Marisol González

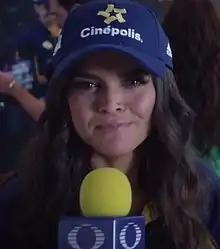
González in 2018

Marisol González Casas (born 12 March 1983) is a Mexican actress, TV host and beauty pageant titleholder who competed in the Miss Universe 2003 pageant, held in Panama City, Panama on 3 June 2003.